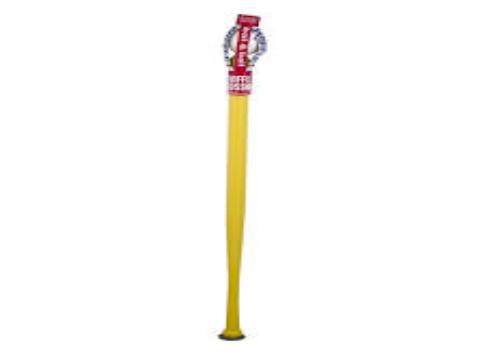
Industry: Sports